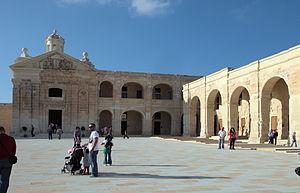
Le Fort Manoel est une fortification qui se dresse à Malte sur l'île Manoel, située face à la ville de Il-Gżira dans le Marsamxett Harbour au nord de La Valette et commande l'accès de ce port ainsi qu'au mouillage de la crique de Tas-Sliema.
Il-Gżira – ou plus simplement Gżira – est une localité de Malte d'environ 8 100 habitants, située sur la côte nord-est de Malte, lieu d'un conseil local compris dans la région Ċentrali.